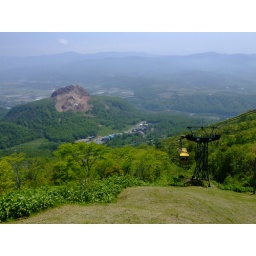
Cable car returning down to the base of Mt. Usu with Mt. Showashinza in the background